Nabila Erian

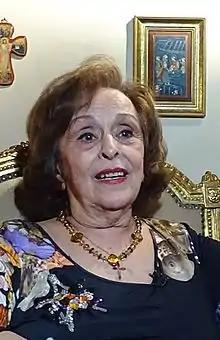
Egyptian leading soprano Nabila Erian, 2017. Photo by Ola Seif

Nabila M. Erian (Arabic: نبيلة عريان, born 1941) is a professor of vocal sciences at the Cairo Conservatoire, Academy of Arts. Her career as a leading soprano opera singer debuted in 1960. She is also an expert on the history of Coptic music. Her latest research revolves around the continuity between the current practiced Coptic music and the Ancient Egyptian tradition. Erian advocates for the construction of a new modern state of the arts opera house at the New Cairo Administrative Capital.